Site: brandenburg
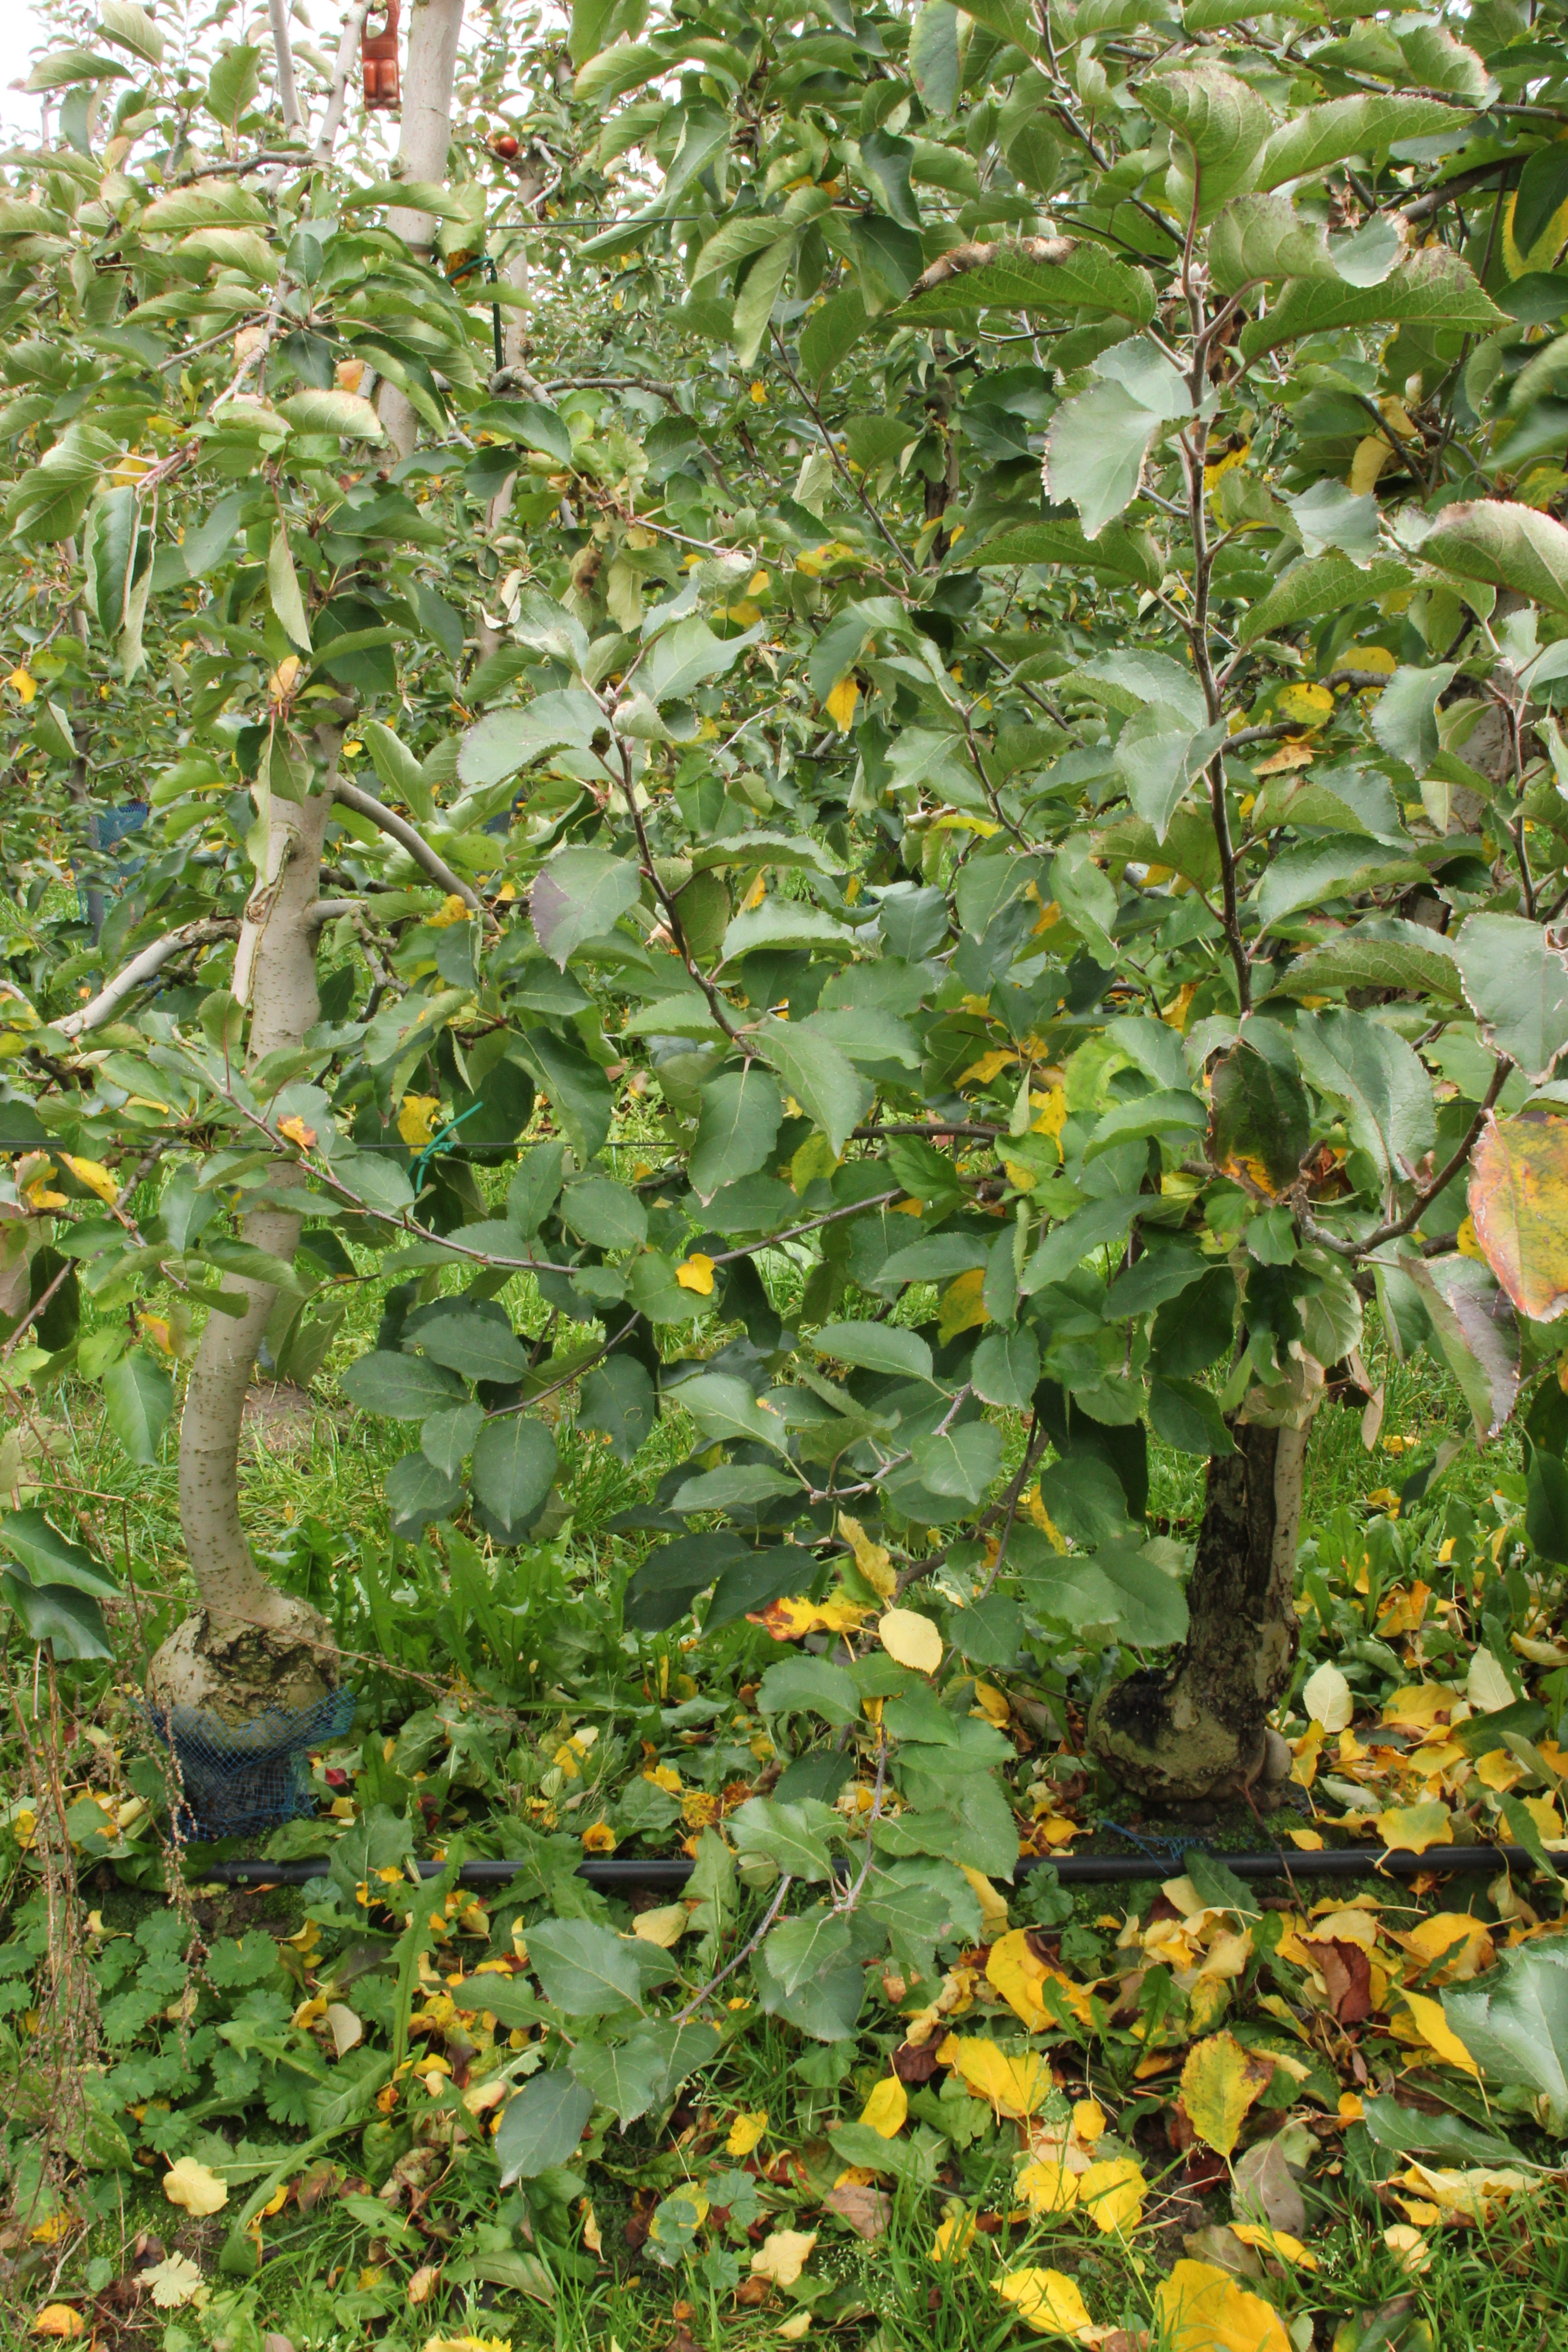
Growth stage (BBCH 91): Senescence, beginning of dormancy